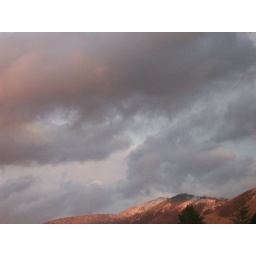
pink clouds storm over Missoula Montana mountains